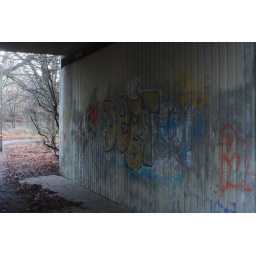
Graffiti under a road bridge